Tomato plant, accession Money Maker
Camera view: vertical (180 deg); turntable rotation: 240 degrees
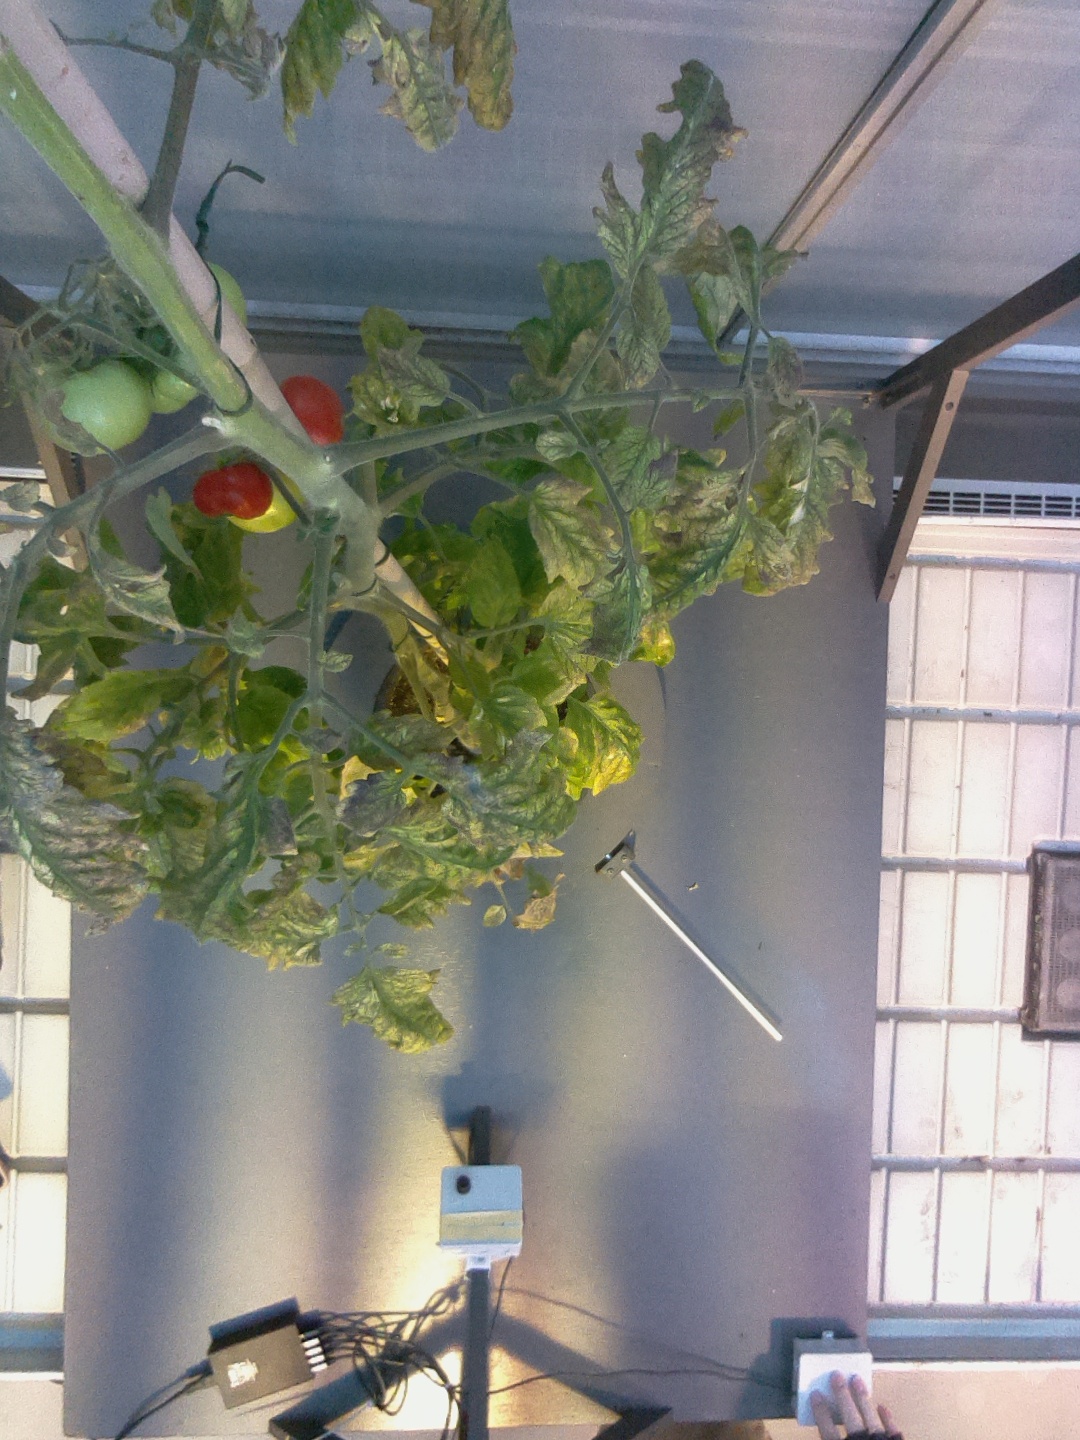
BBCH growth stage 82: 20%-30% of fruits show typical fully ripe color